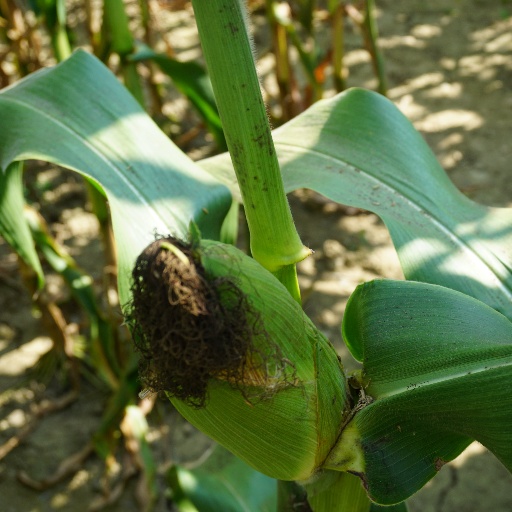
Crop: maize; corn